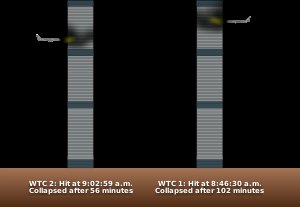
World Trade Center / Tilintetgørelse
Illustration der viser, hvor flyene ramte
World Trade Center var et kæmpe forretningscenter og bygningskompleks i Lower Manhattan, New York, bestående af syv bygninger. Mest kendte var de to 110-etagers høje tvillingetårne, der blev opført i perioden 1966-73, med en højde på hhv. 415 og 417 meter. Ved opførelsen var tårnene de højeste i verden, indtil de i 1974 blev overgået af det 442 meter høje Sears Tower i Chicago. Komplekset blev ødelagt under de koordinerede terroraktioner på USA den 11. september 2001, da Al-Qaeda-tilknyttede terrorister kaprede de to passagerfly: American Airlines Flight 11 og United Airlines Flight 175, og styrede dem direkte ind i de to tvillingetårne, hvilket fik begge tårne til at kollapse på mindre end to timer.